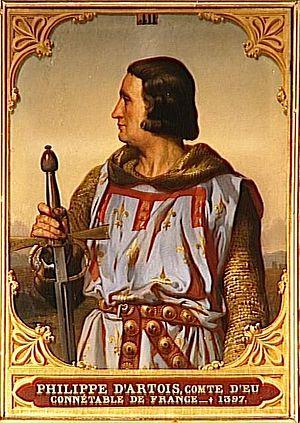
Commandé par Louis-Philippe pour le musée historique de Versailles en 1843.
Alexandre Laemlein né à Hohenfeld, Kitzingen, le 9 décembre 1813 et mort à Pontlevoy le 27 avril 1871 est un peintre, graveur et lithographe français d'origine allemande.